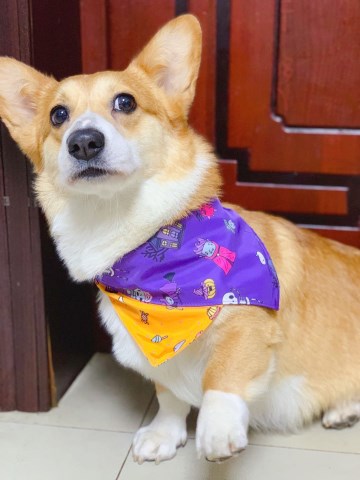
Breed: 2909-n000116-Cardigan